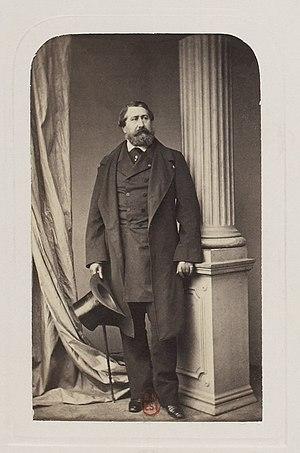
Émilien de Nieuwerkerke (1811-1892), sculpteur et haut-fonctionnaire (Directeur Général de Musées Impériaux) français du Second Empire.
Alfred Émilien O'Hara van Nieuwerkerke, né à Paris le 16 avril 1811 et mort à Gattaiola près de Lucques le 16 janvier 1892, est un sculpteur et un haut fonctionnaire français du Second Empire.
Mathilde Létizia Wilhelmine Bonaparte, plus connue par son titre princesse Mathilde, née le 27 mai 1820 à Trieste et morte le 2 janvier 1904 à Paris, est une représentante de la maison Bonaparte.